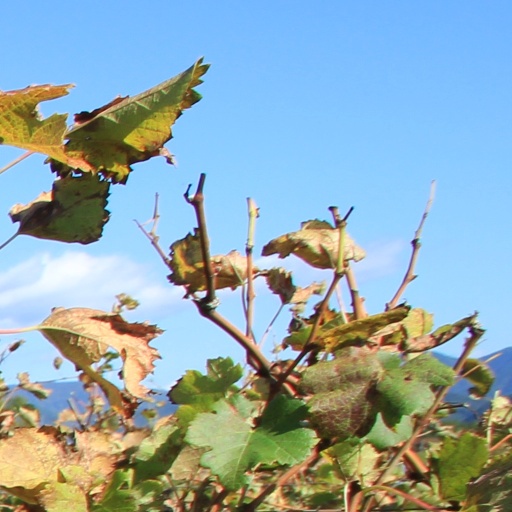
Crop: grape